Hextable

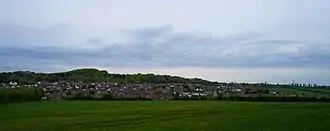
Panorama of Hextable

Following a three-year village campaign and the support of Sevenoaks District Council, the government agreed in December 2007 that Hextable could have its own parish council separate from Swanley Town Council. The new council came into being on 1 April 2008 and the first elections took place on 1 May. All of the Hextable Independent candidates won a seat on the Parish Council.